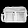
Label: Bag